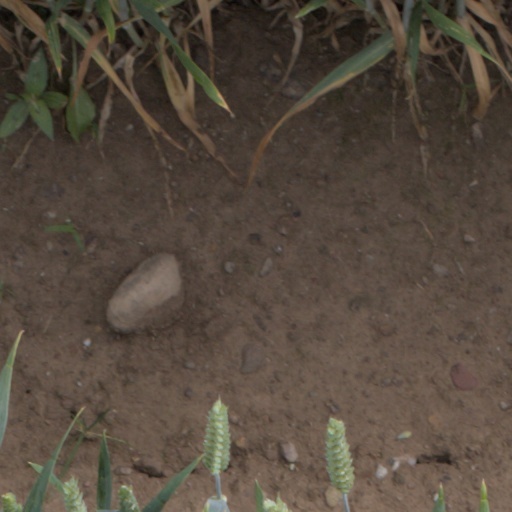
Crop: wheat